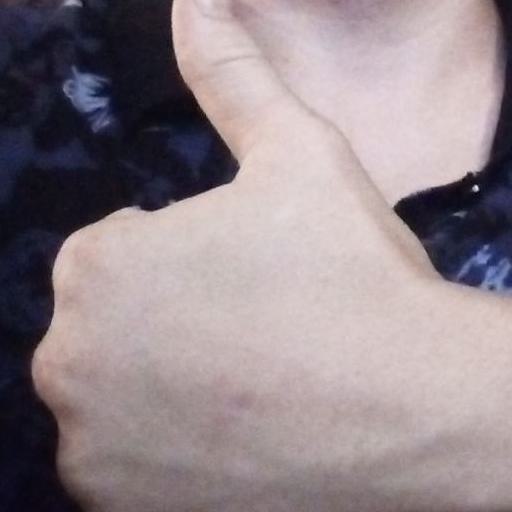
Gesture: like